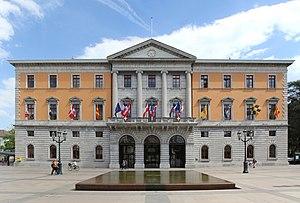
Hôtel de ville d'Annecy.
Annecy est une ville française, chef-lieu et préfecture du département de la Haute-Savoie en région Auvergne-Rhône-Alpes. Au nord des Alpes françaises, après Genève à 40 km au nord, Annecy fait partie de l'axe des agglomérations du sillon alpin en alignement avec Chambéry puis Valence et Grenoble.
La liste des maires d'Annecy présente la liste des maires de la commune, puis de la commune nouvelle d'Annecy, située dans le département français de la Haute-Savoie. La ville d'Annecy est le chef-lieu de ce département.